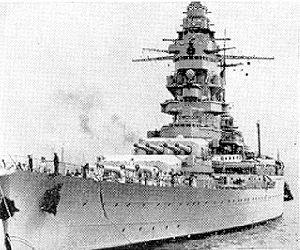
Ceci est la liste des cuirassés de la Marine française entre 1859 et 1945.
Le Dunkerque a été la première unité d'une classe de bâtiments de ligne français mise en service à la fin des années 1930, la classe Dunkerque. Sa principale caractéristique était de se situer nettement en deçà des limites posées par le traité de Washington de 1922, en termes de déplacement et de calibre de l'artillerie principale des cuirassés.